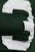
Number: 3